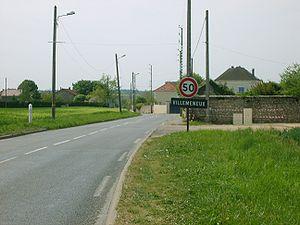
Brie-Comte-Robert, nommée localement Brie, est une commune francilienne située à l'ouest du département de Seine-et-Marne. Capitale historique de la Brie française, la commune est située sur la bordure du plateau de la Brie.